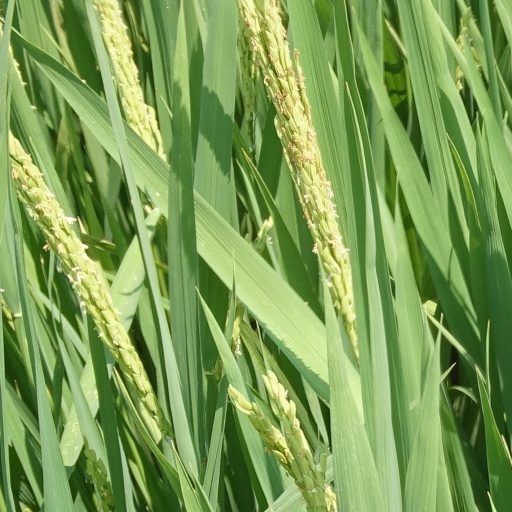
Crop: rice